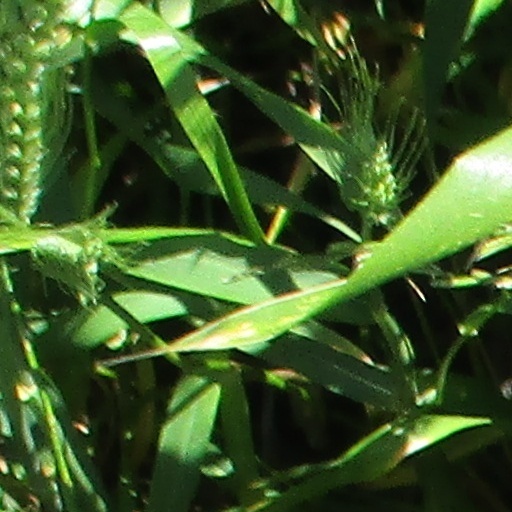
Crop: wheat